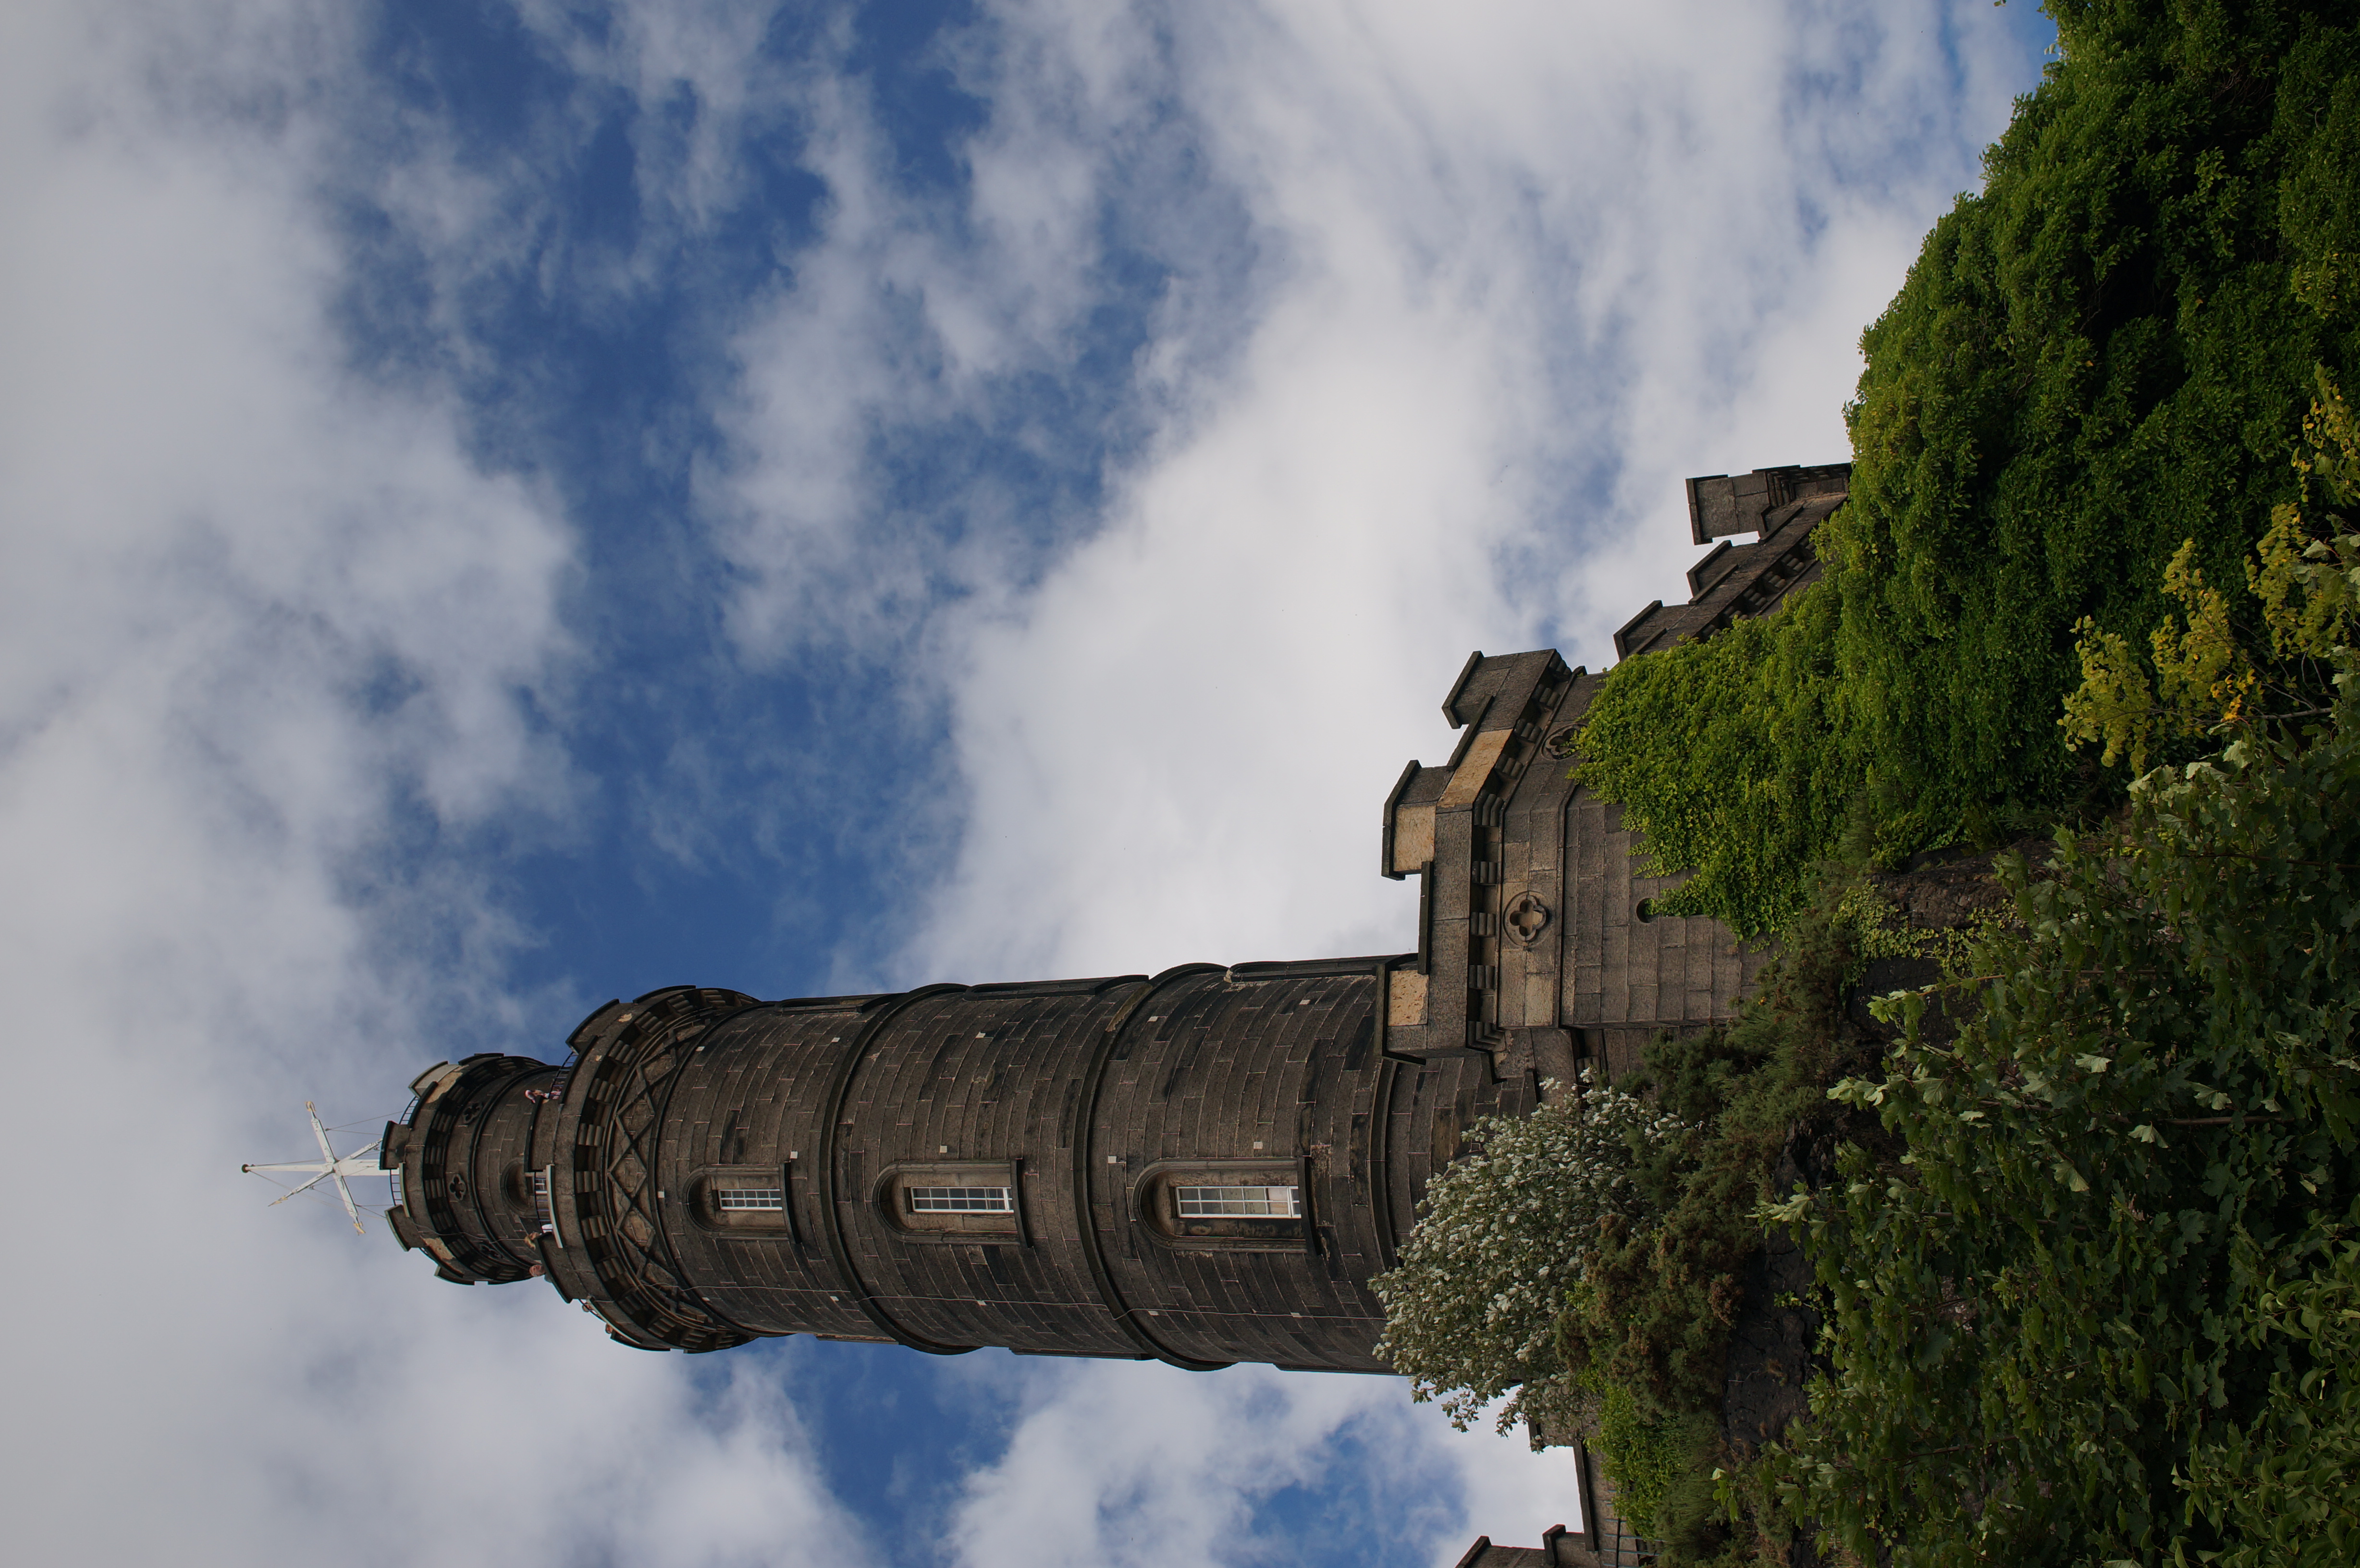
water, cloud, sky, reflection, 2014, sony, scotland, sigma, edinburgh, nex, nex6, lenstagged, steffenzahn, 30mm, sigma30mm28exdn, sigma30mmf28, sigma30mmf28dn, sigma30mm, atmosphere of earth